Écouves

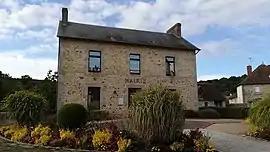
The town hall in Écouves

Écouves is a commune in the department of Orne, northwestern France. The municipality was established on 1 January 2016 by merger of the former communes of Forges, Radon (the seat) and Vingt-Hanaps. It takes its name from the nearby Forêt d'Écouves.